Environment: real
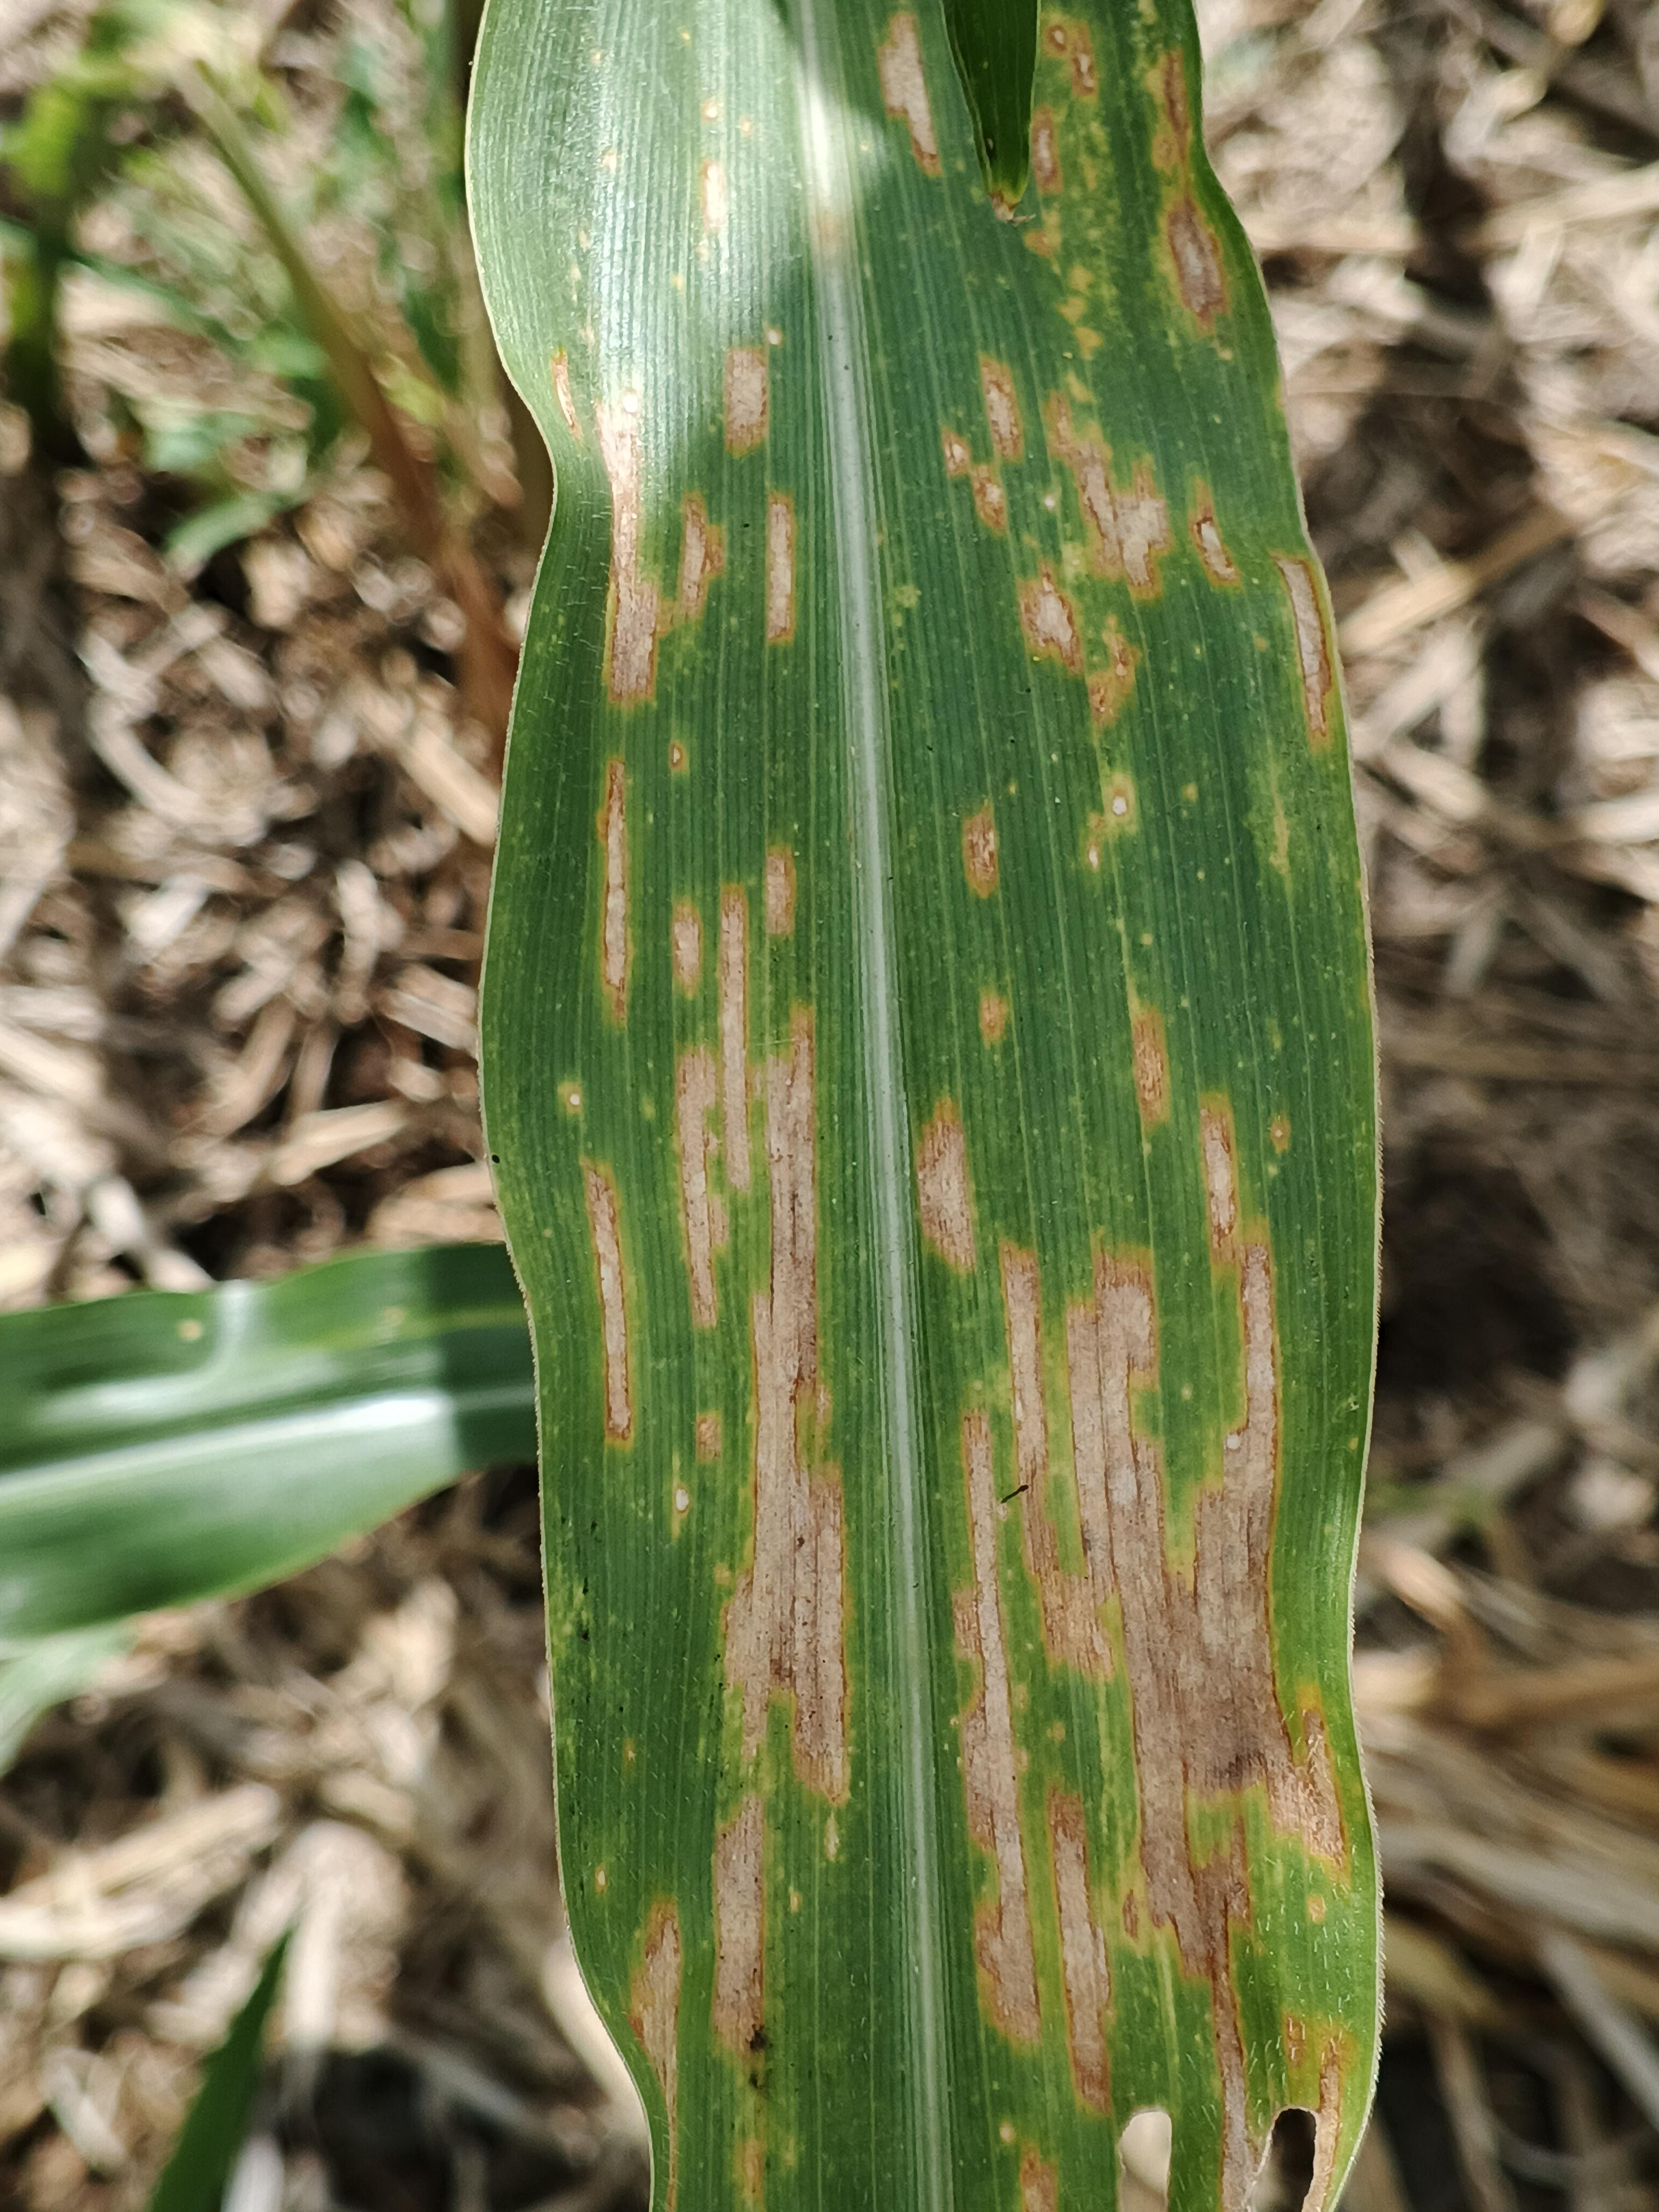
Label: gray_leaf_spot